Jelenia Góra

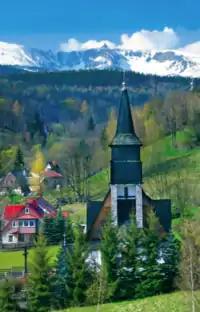
Divine Mercy Church in Jagniątków

The Schaffgotsch family ruling vast lands around Karkonosze settled in Cieplice in 1675. Their previous seat was Chojnik Castle, burned down due to lightning strike. Their Schaffgotsch Palace's greatest ornament are the two semi-circular finished porticos with richly ornamented cartouches carrying the family crest of the owners. The interiors boasts early classicistic fittings. Since 1975, the palace has been housing a branch of the Wrocław University of Technology.